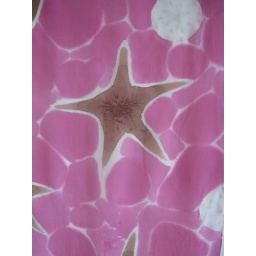
Starfish and sand dollars in pink ocean closeup